The Box, Plymouth

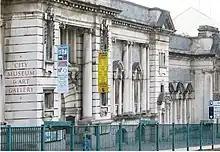
The Edwardian Baroque architecture of the museum as Plymouth Museum and Art Gallery

In early 2009, four new galleries showcasing the Museum's world cultures, Ancient Egypt, archaeology and local/maritime history collections were opened as part of a refurbishment project. The renovated ground floor galleries were formally opened by HRH Prince Philip, Duke of Edinburgh on 25 May 2009. He was Patron of the Friends of Plymouth City Museums & Gallery, which was founded in 1951, at the time.